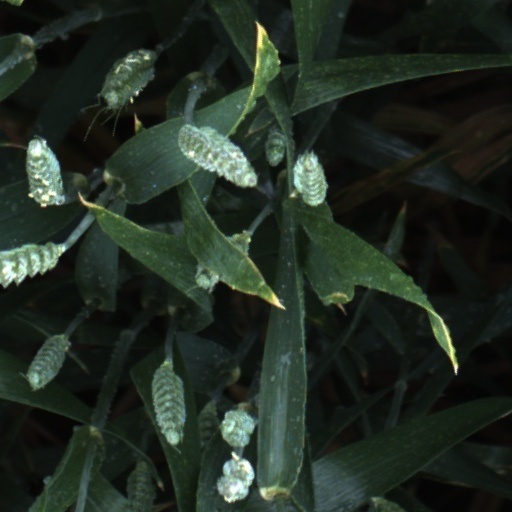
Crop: wheat